Morris Silverman House

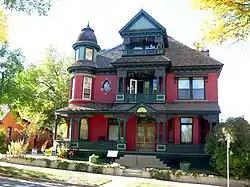

The Morris Silverman House is a historic house in Helena, Montana, U.S.. It was built in 1890 for Morris Silverman, a Russian Jewish immigrant. His daughter Dorothy, a schoolteacher, lived in the house until 1969. It has been listed on the National Register of Historic Places since June 14, 1982.